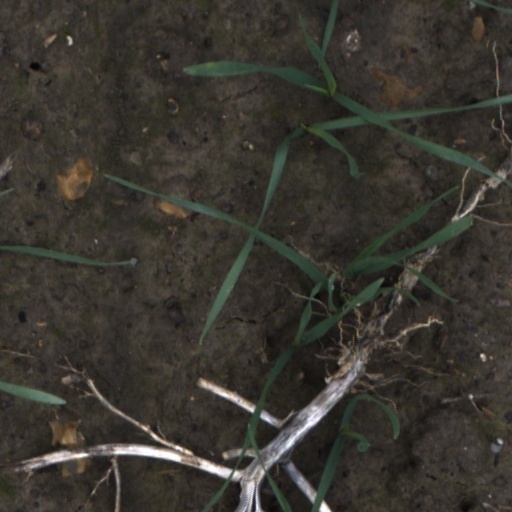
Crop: wheat